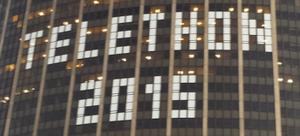
Pixel art sur les fenêtres de la Tour Montpanasse, à Paris, France. [""36 37"" (caractères de 14x11 pixels hors cadre) et] “TELETHON 2015” (3×5, sauf 4×5 pour ""N""). Vite photographié par dpla avec un smartphone le 2015-12-04 17:02. Renonciation
Le pixel art [pik.sɛl.aʁ], aussi appelé art du pixel ou art des pixels [aʁ.dy/de.pik.sɛl] au Québec, désigne une composition numérique qui utilise une définition d'écran basse et un nombre de couleurs limité. De fait, le matériau de base du pixel art est la représentation plastique du pixel. C'est-à-dire une surface plus ou moins carrée et colorée, comme composante élémentaire de toute création de pixel art. Ces contraintes de moyens minimalistes imposent une stylisation, au cœur d'une recherche esthétique où chaque pixel a son importance. Ainsi, créer une œuvre où les pixels seraient simplement discernables les uns des autres n'est pas une condition suffisante pour en faire du pixel art.